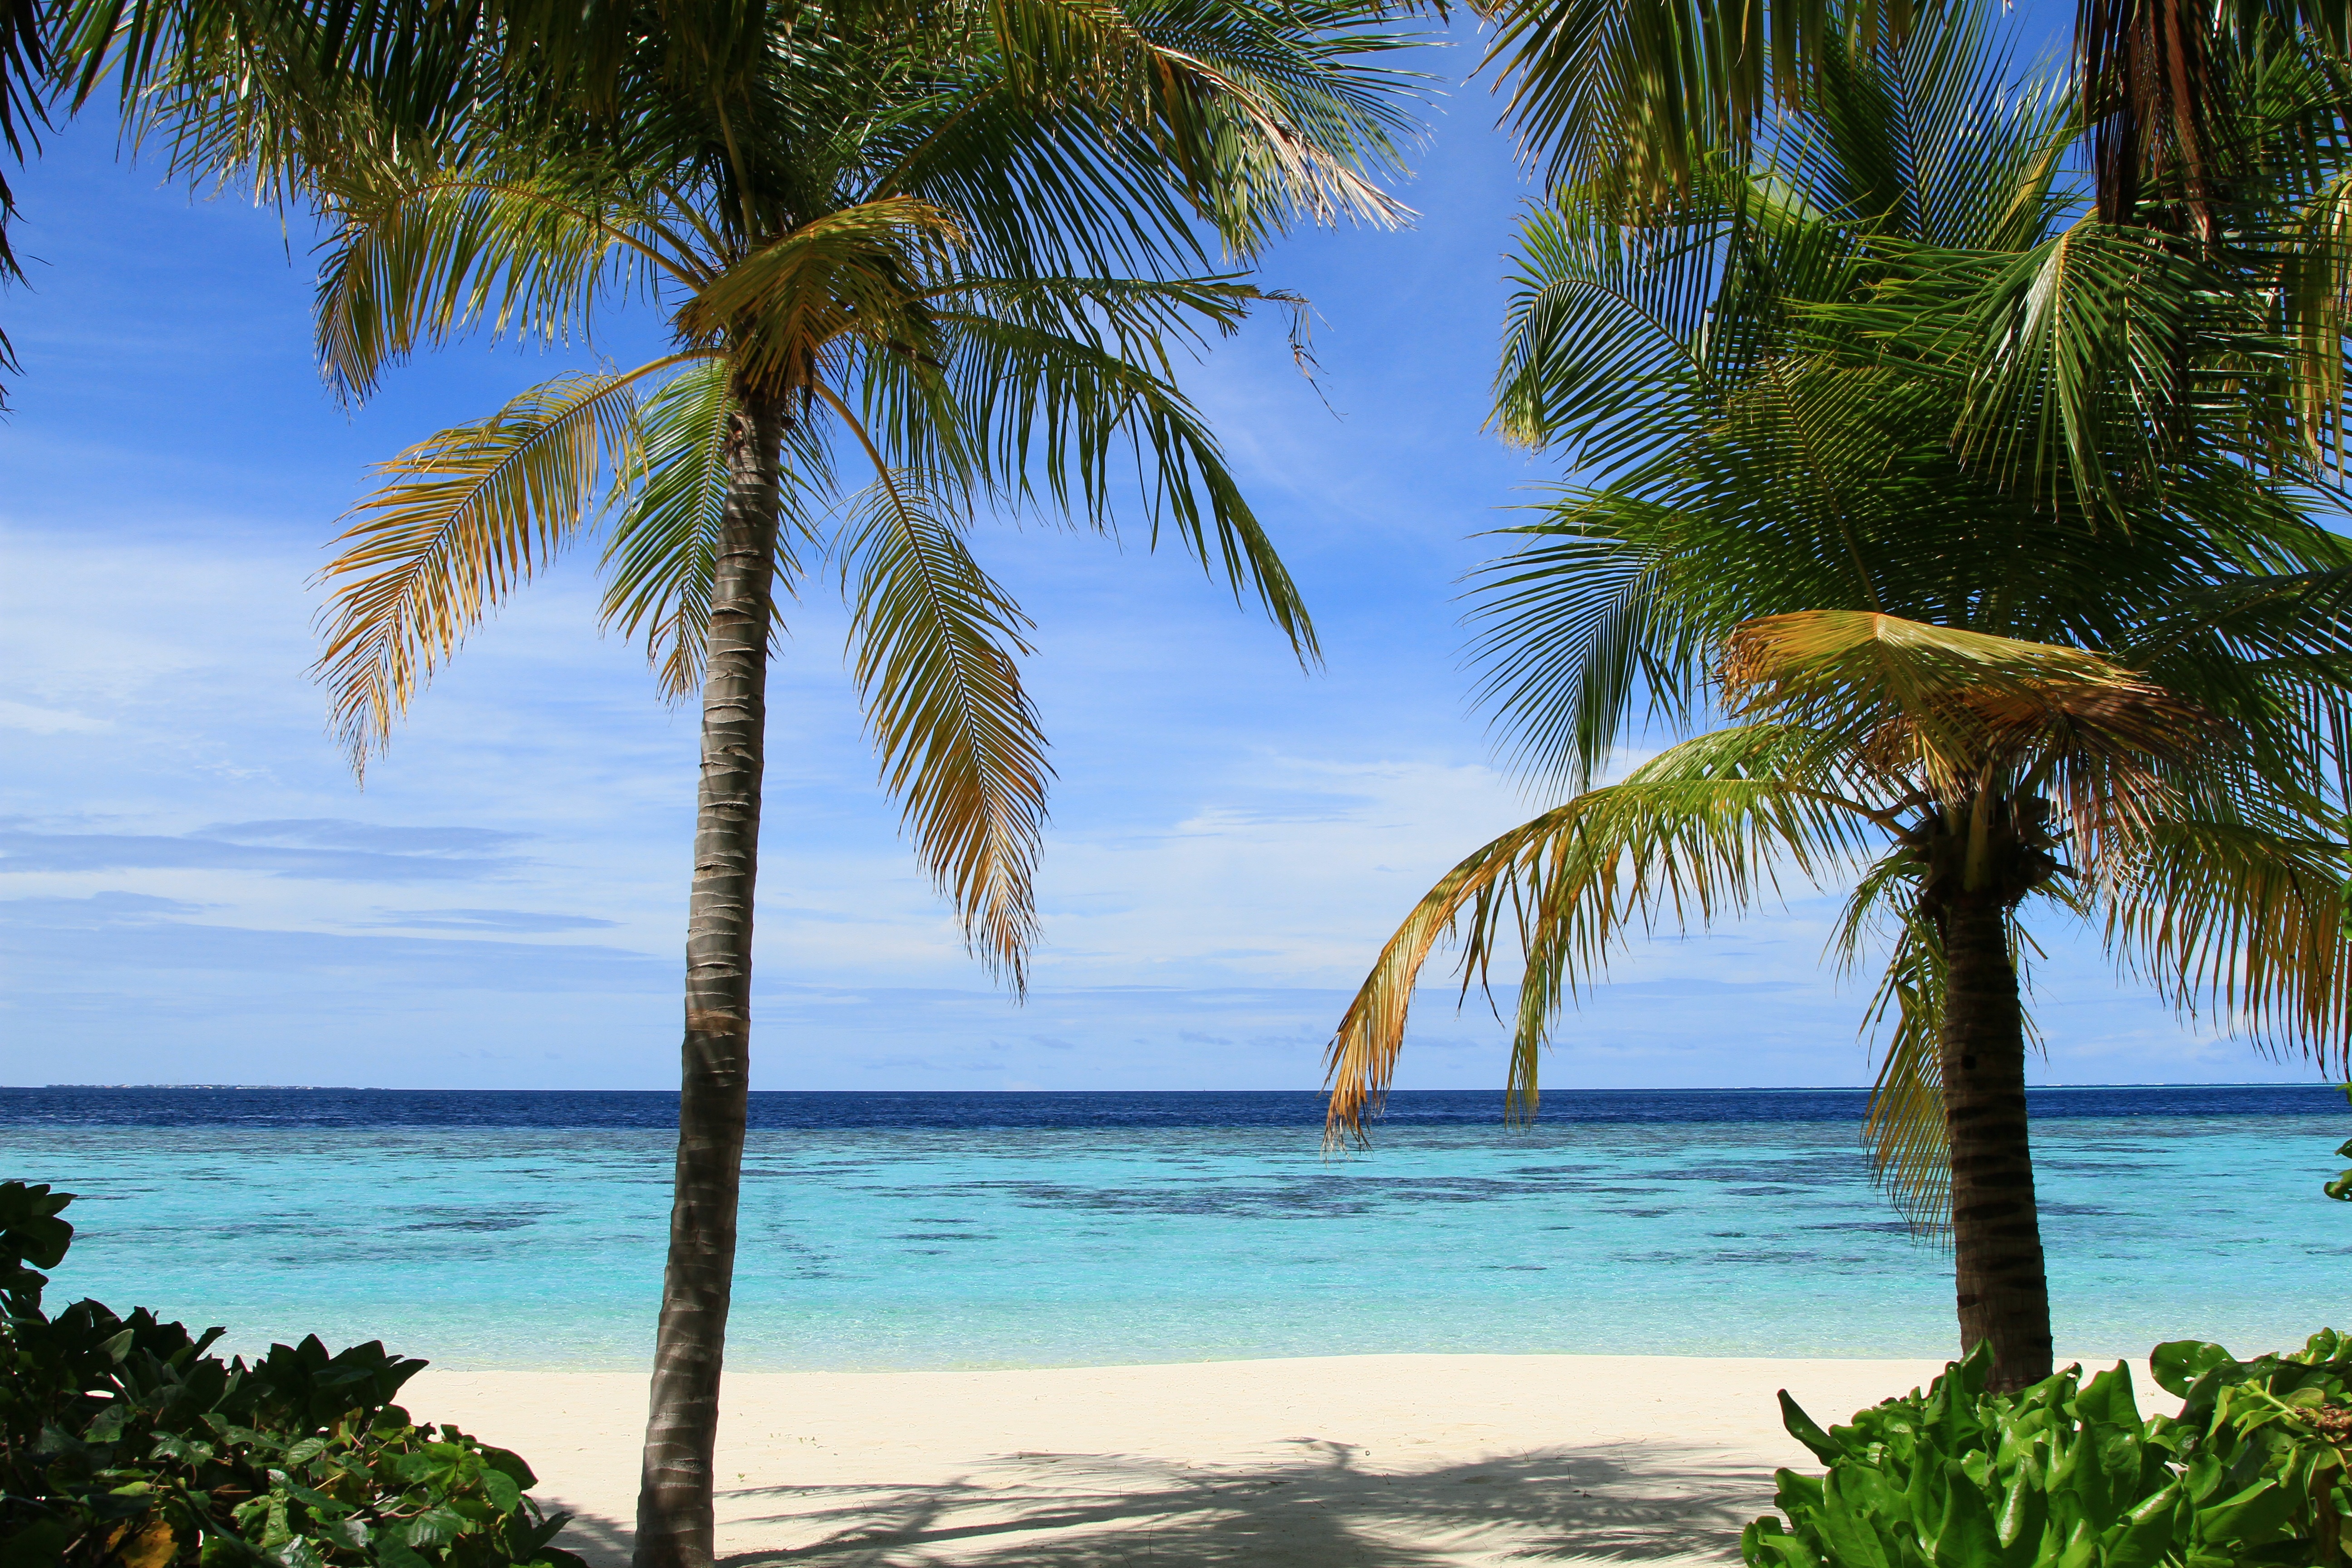
beach, sea, coast, tree, ocean, plant, palm tree, shore, vacation, travel, holiday, lagoon, bay, island, body of water, caribbean, tropics, maldives, flowering plant, woody plant, land plant, arecales, palm family